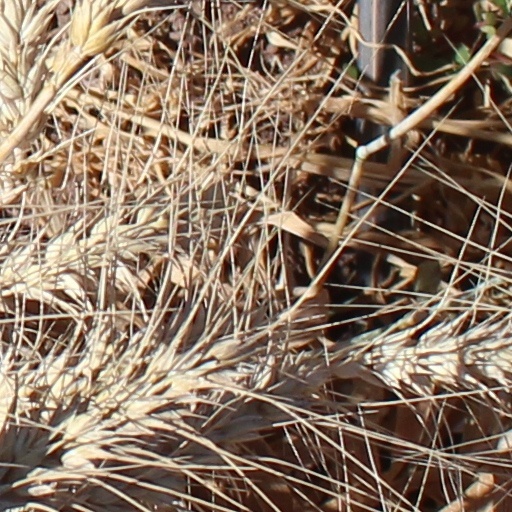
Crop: wheat